Carolyn Maloney

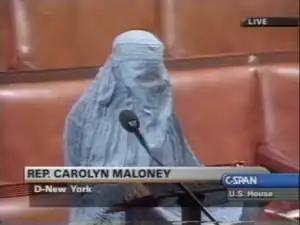

On October 1, 2020, Maloney co-signed a letter to Secretary of State Mike Pompeo that condemned Azerbaijan’s offensive operations against the Armenian-populated enclave of Nagorno-Karabakh, denounced Turkey’s role in the Nagorno-Karabakh conflict, and criticized "false equivalence between Armenia and Azerbaijan, even as the latter threatens war and refuses to agree to monitoring along the line of contact."